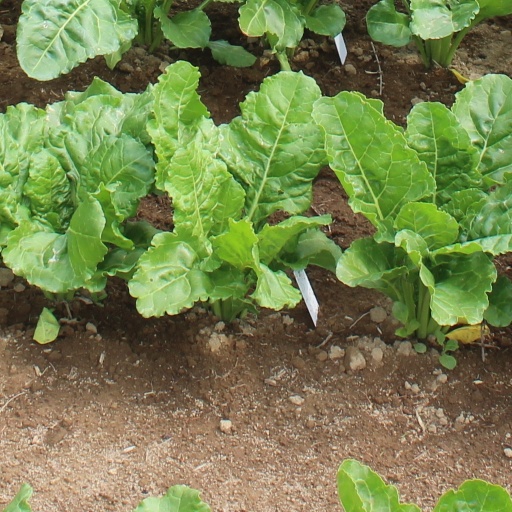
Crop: sugar beet